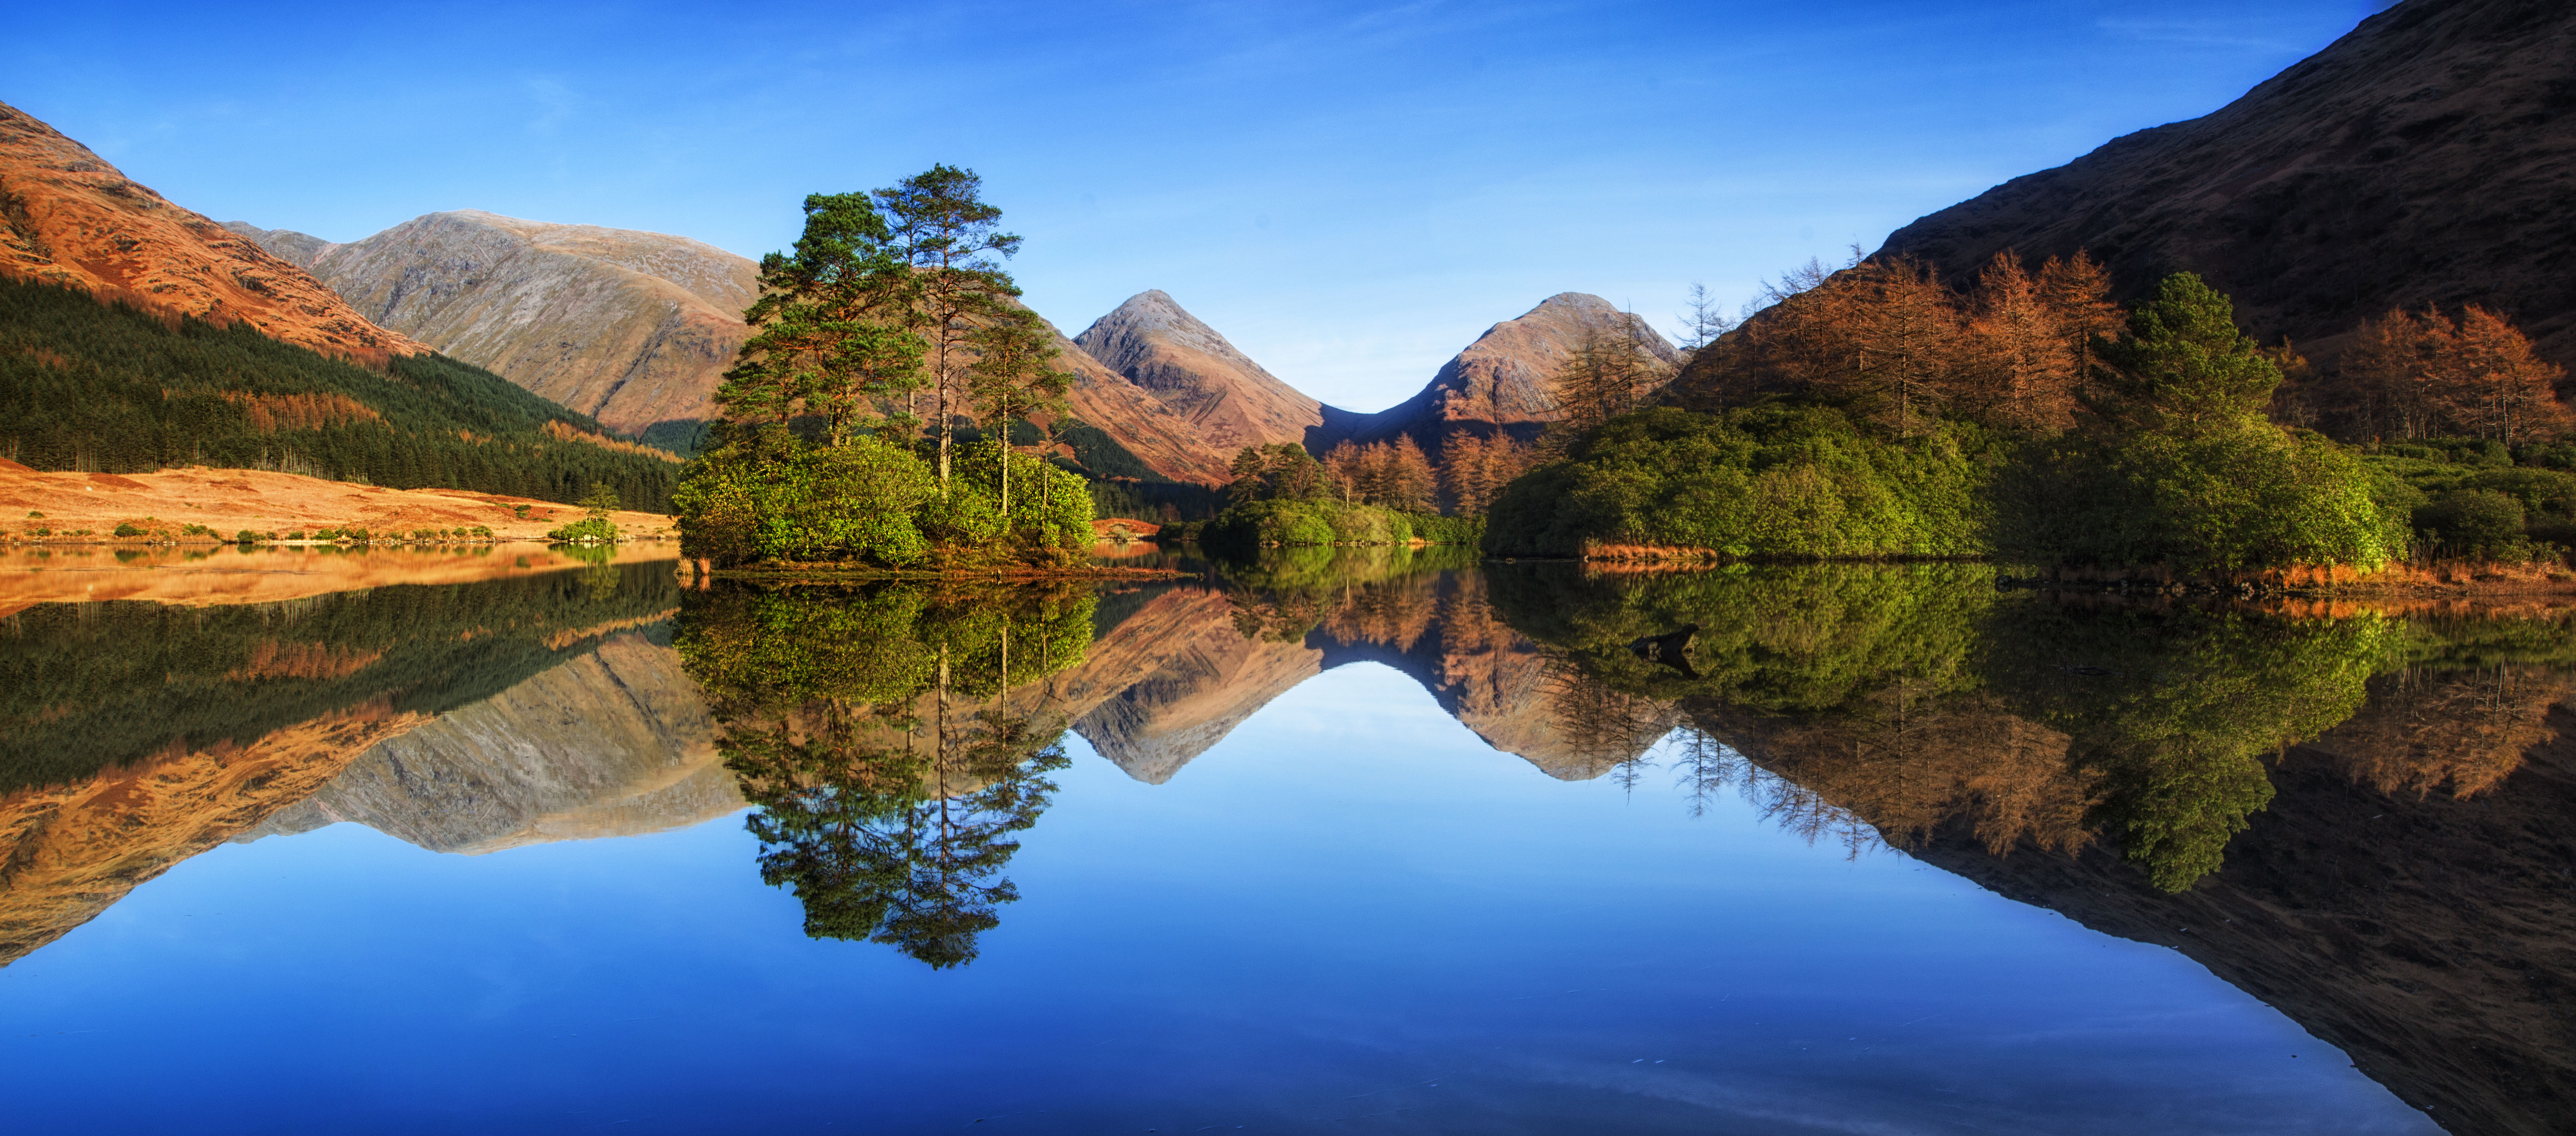
landscape, wilderness, mountain, lake, river, valley, mountain range, reflection, peaceful, autumn, calm, reservoir, national park, cool image, reflections, scotland, i, loch, highlands, buachailleetivemor, westhighlands, buachailleetivebeag, glenetive, lochanurr, etive, buachaille, tarn